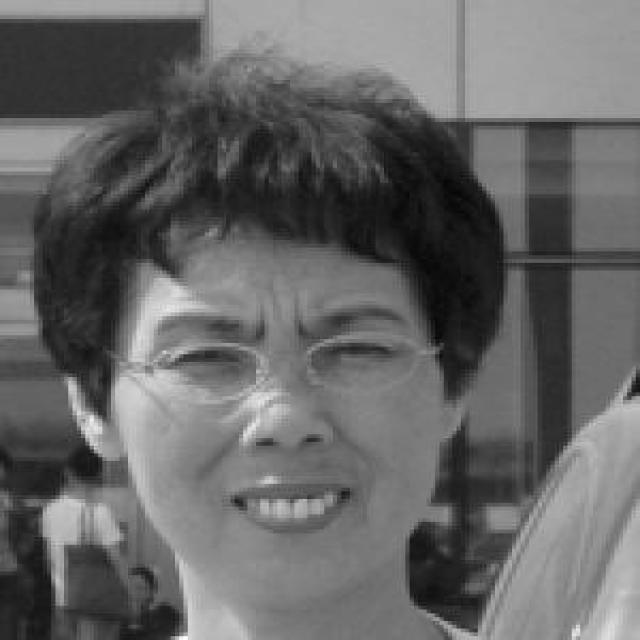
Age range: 45-64